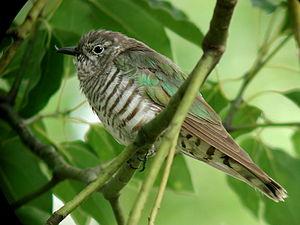
Le Coucou éclatant est une espèce d'oiseaux de la famille des Cuculidae. Son aire de répartition s'étend sur l’Indonésie, la Papouasie-Nouvelle-Guinée, les îles Salomon, les Vanuatu, la Nouvelle-Calédonie, l'Australie et la Nouvelle-Zélande. Il est rare en Micronésie.